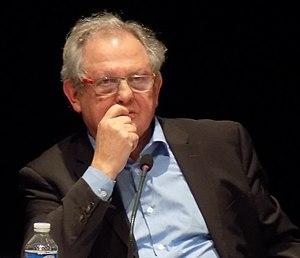
Jean-Yves Le Déaut lors de la 25e édition de la semaine de la science à Saint-Michel-sur-Orge
Cette page concerne les événements qui se sont produits durant l'année 1986 en Lorraine.
Cette page concerne les événements qui se sont produits durant l'année 1997 en Lorraine.
Jean-Yves Le Déaut, né le 1ᵉʳ février 1945 à Guémené-sur-Scorff, est un biochimiste et homme politique français.
Cette page concerne les événements qui se sont produits durant l'année 1993 en Lorraine.